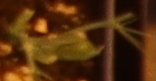
Label: Field Pea